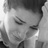
Emotion: sad